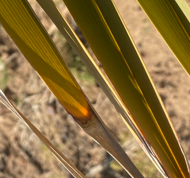
Label: Potassium Deficiency